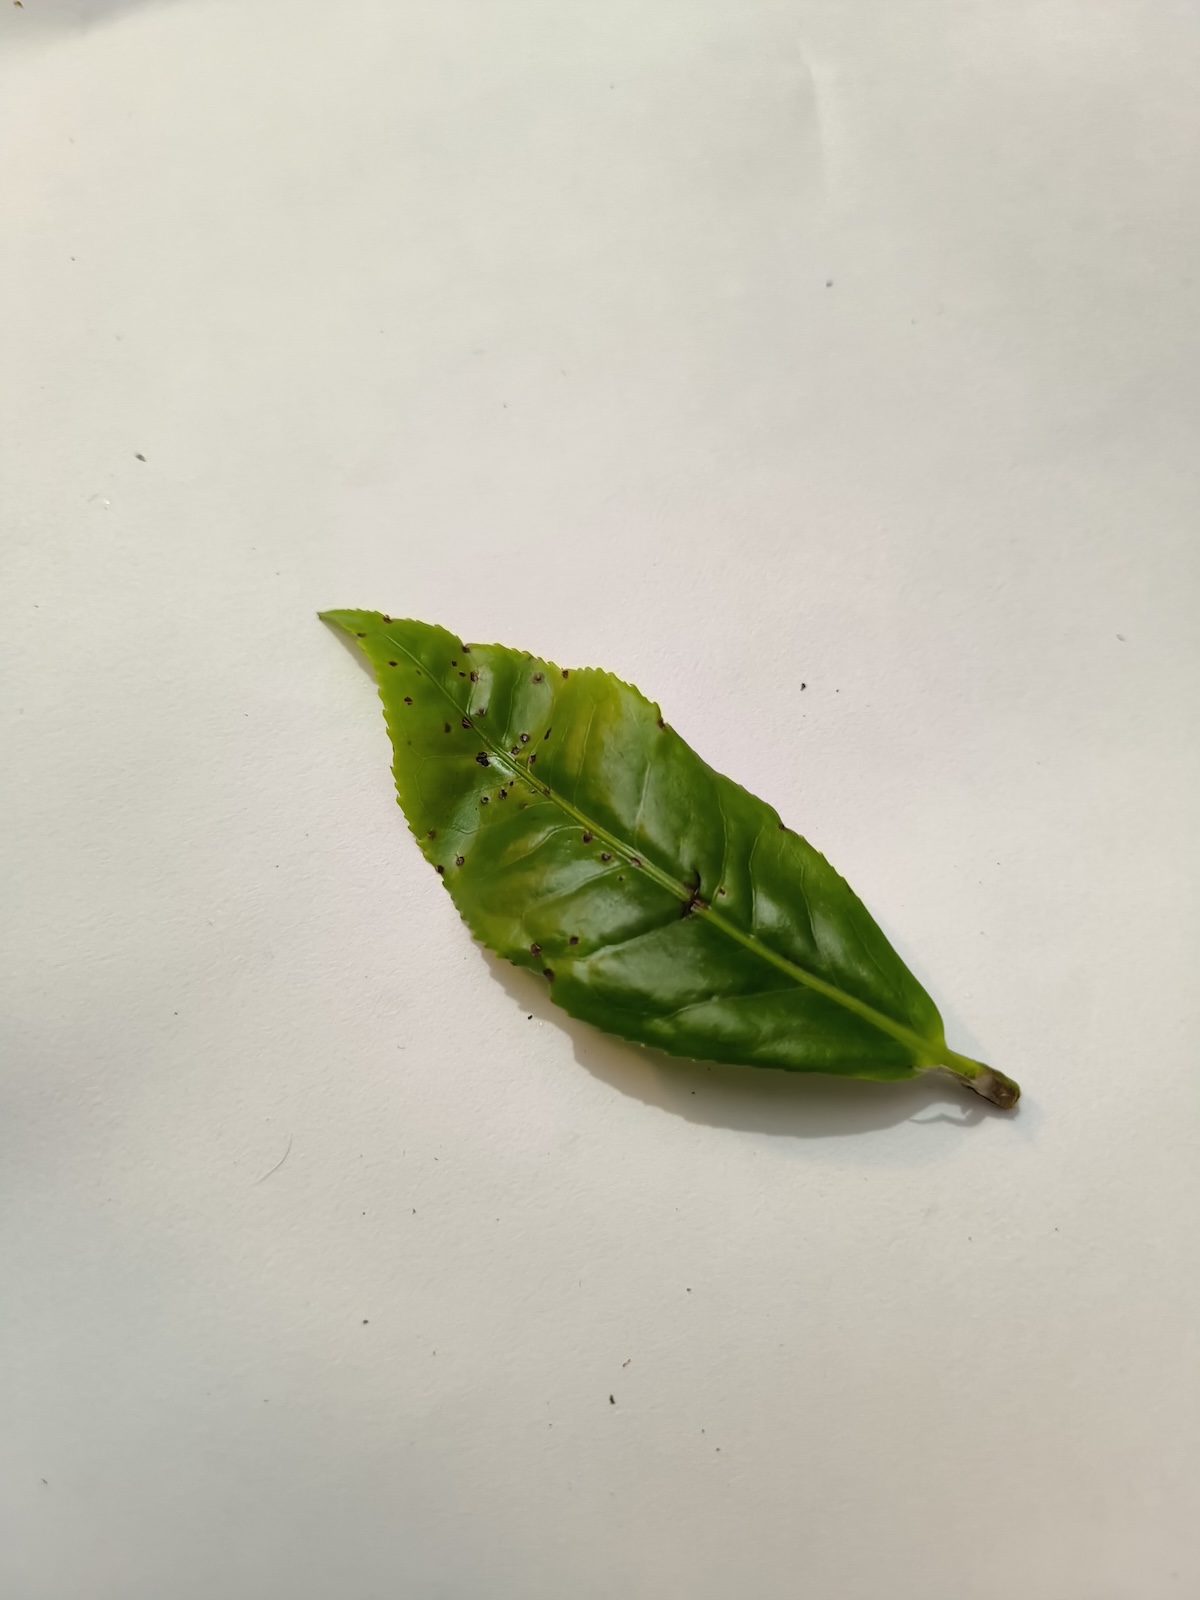
Label: Helopeltis